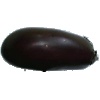
Label: Eggplant 1